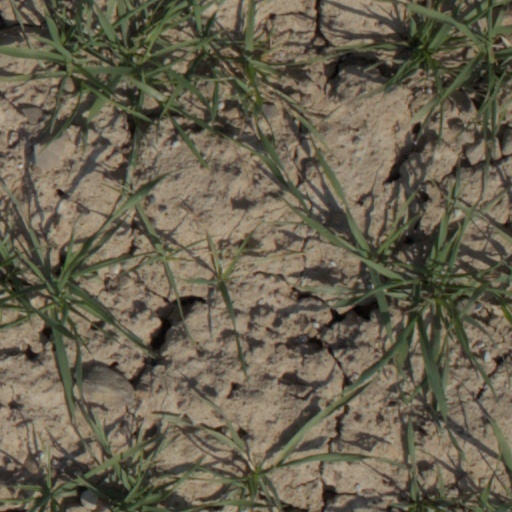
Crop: wheat